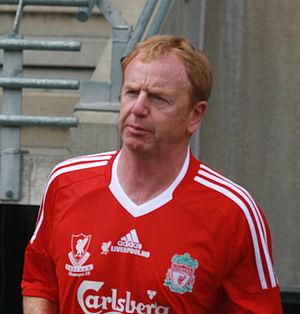
Le parcours européen du Liverpool Football Club est l'histoire des participations du Liverpool Football Club aux différentes Coupes d'Europe.
David Fairclough est un footballeur anglais né le 5 janvier 1957 à Liverpool. Il évoluait au poste d'attaquant.